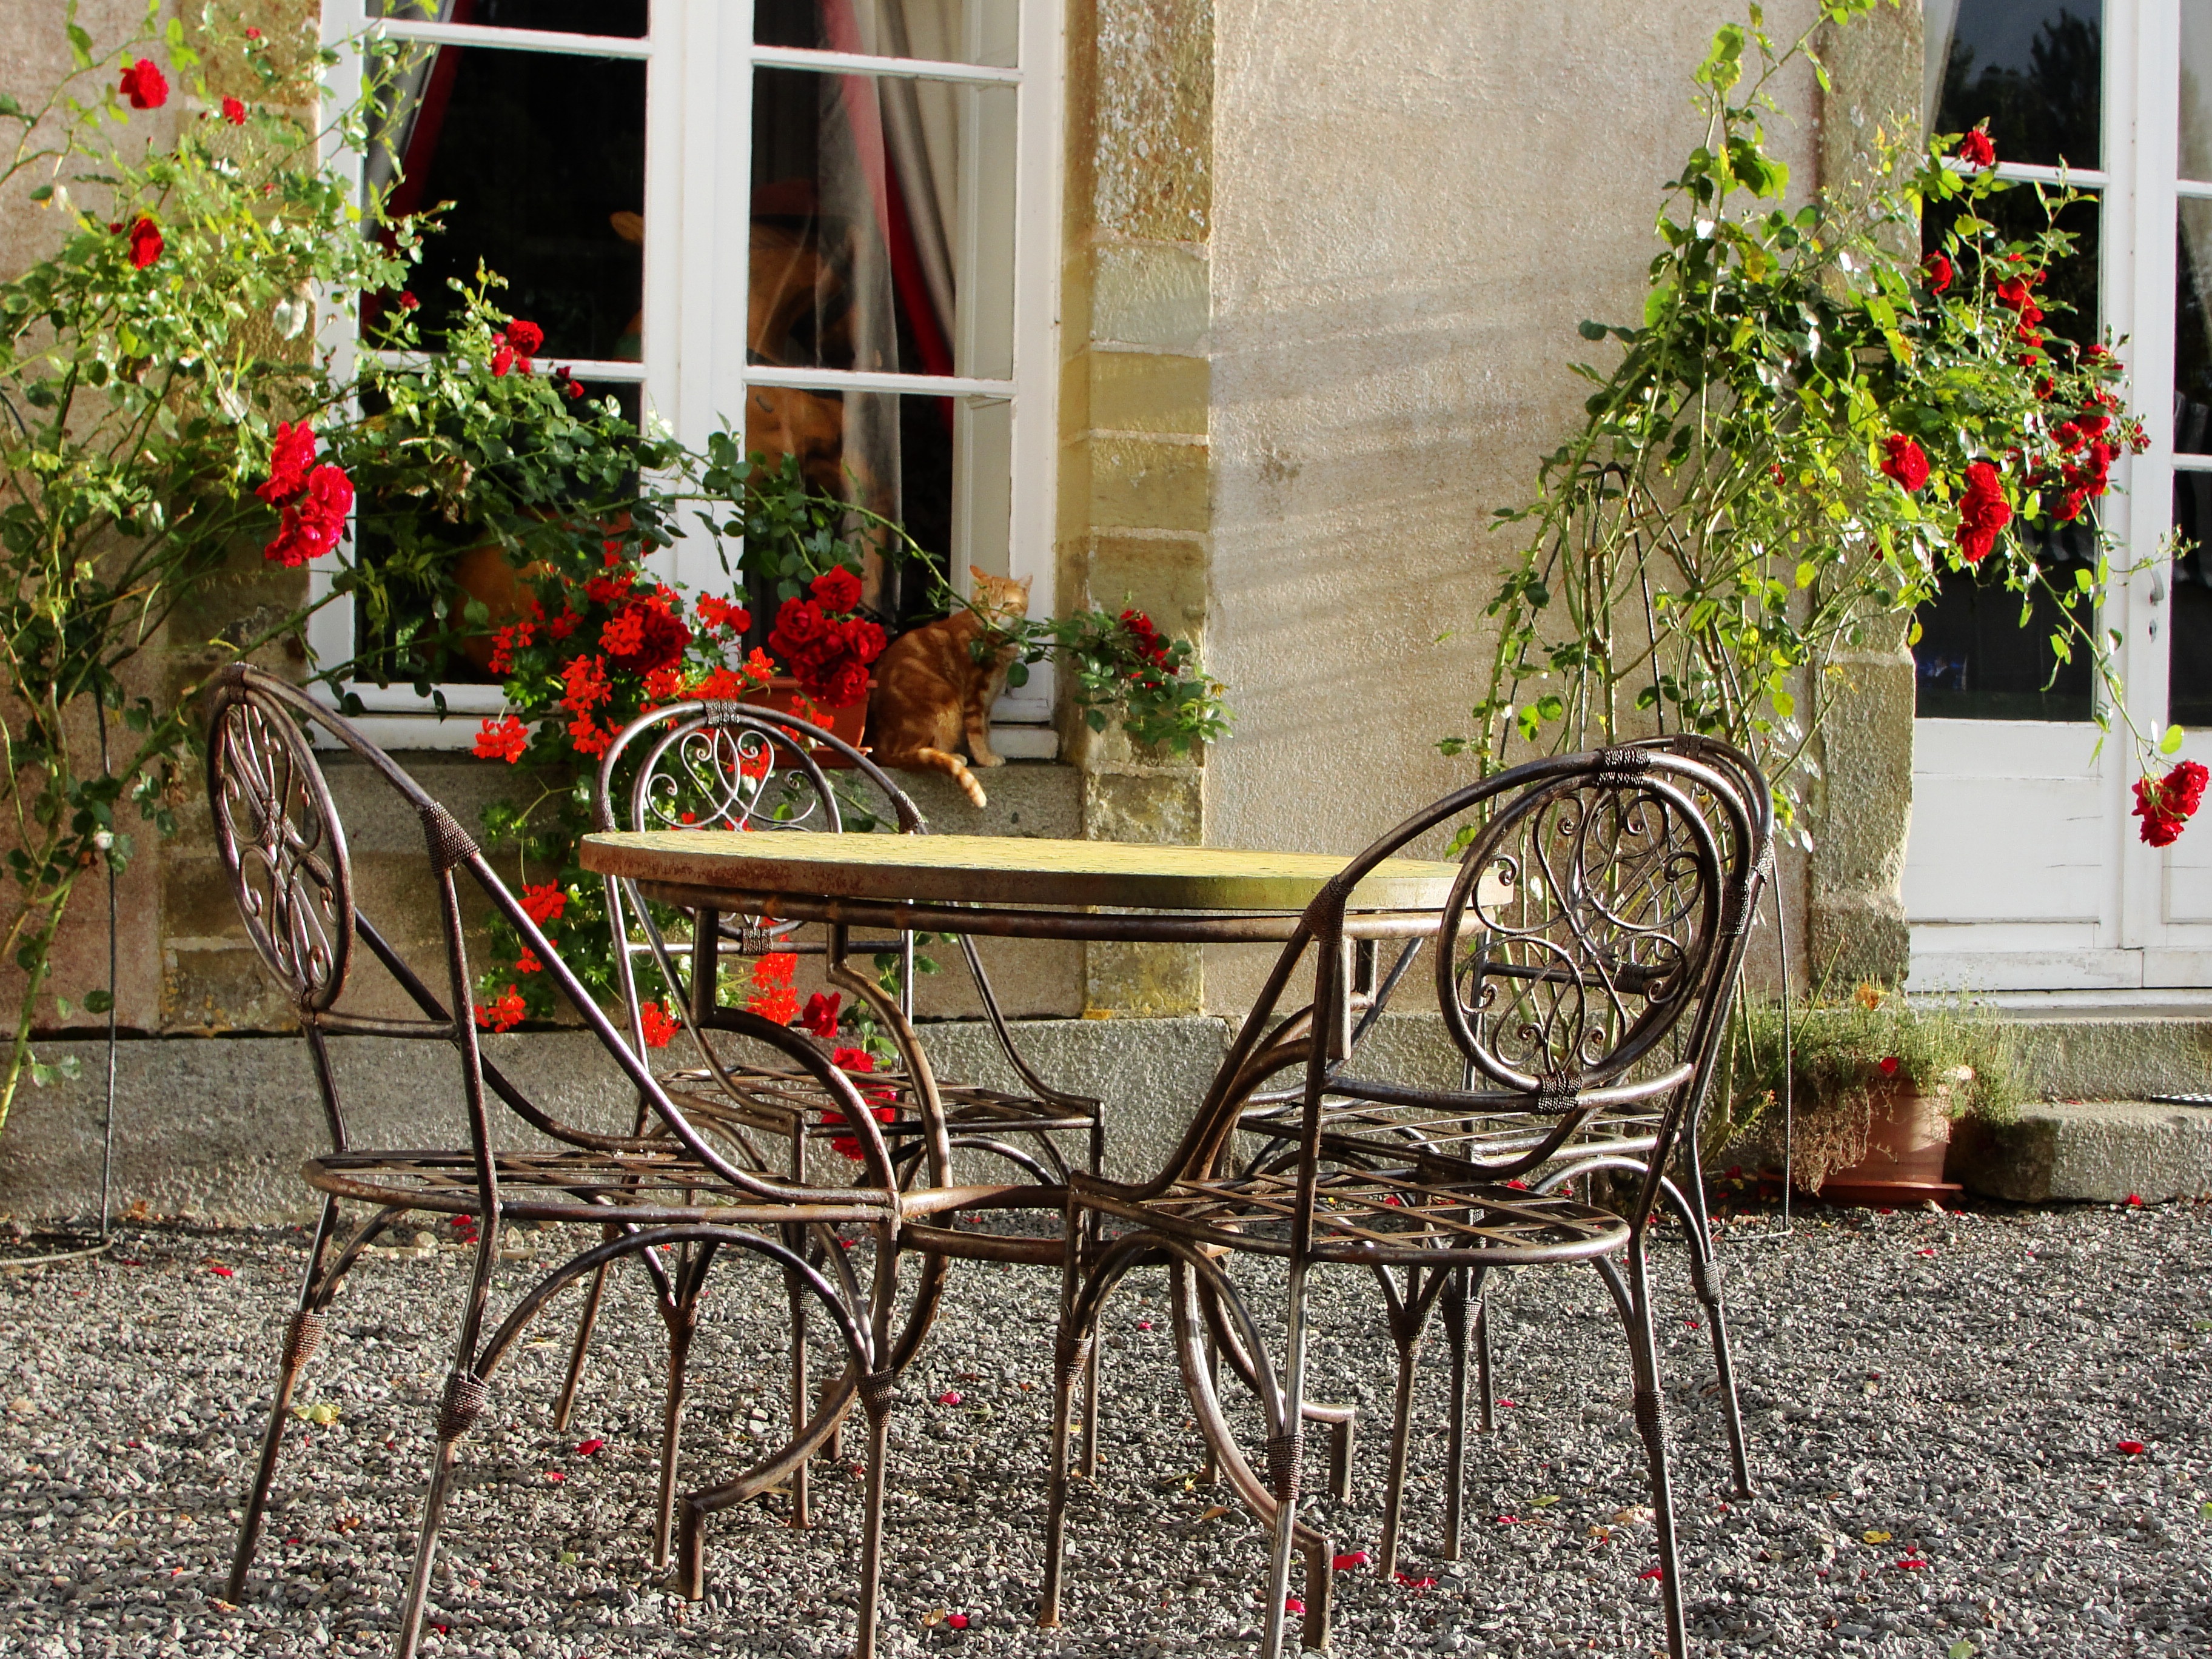
outdoor, architecture, flower, building, chateau, palace, old, paris, home, porch, summer, travel, france, europe, cottage, backyard, exterior, furniture, garden, tourism, french, courtyard, design, european, heritage, historical, yard, french chateau, outdoor structure